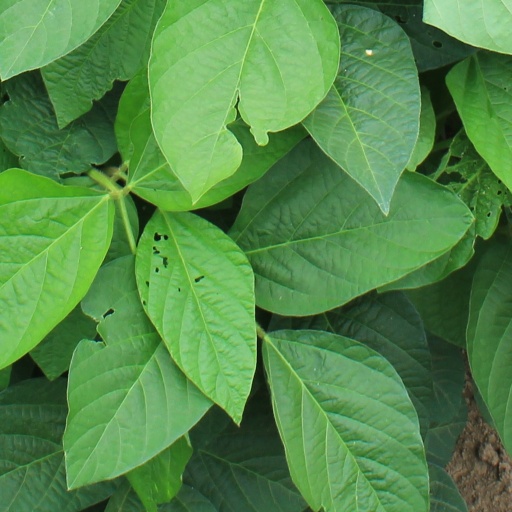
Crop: soybean